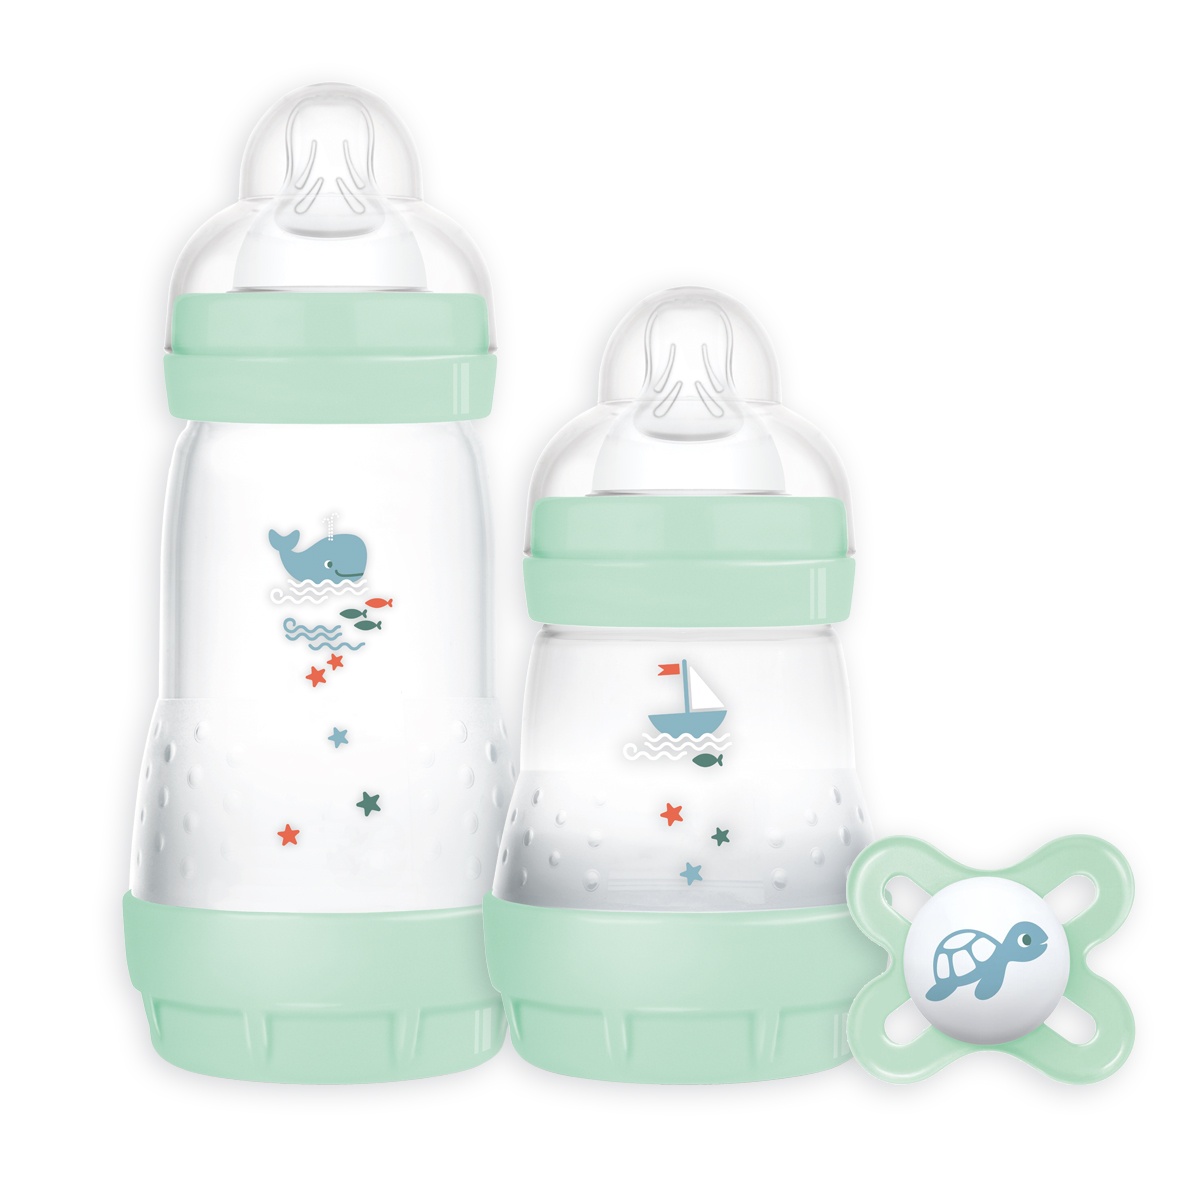
MAM Easy Start Bottle Set
The MAM Easy Start Colours of Nature Bottle Set is a comprehensive and stylish choice for baby feeding. It includes the Easy Start Anti-Colic Bottles in two sizes (160ml and 260ml) and a 0+month Soother. The set is designed with both parents and babies in mind, ensuring convenience and comfort during feeding time. Product Features: Anti-Colic Self Sterilising – sterilise in the microwave BPA-Free – MAM bottles are made from materials free of BPS and BPA Includes 1 x Easy Start™ Anti-Colic 260ml, 1 x Easy Start™ Anti-Colic 160ml and 1 x MAM Original Soother Recommended Age: 0+m
Brand: Mam
Category: Baby & Toddler > Nursing & Feeding > Feeding Essentials > Baby Bottles > Anti Colic Bottles